Jane Eyre (character)

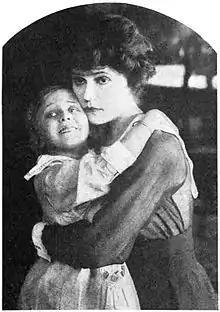
Alice Brady (right) as Jane Eyre in "Woman and Wife" (1918).

The character of Jane Eyre features in much literature inspired by the novel, including prequels, sequels, rewritings and reinterpretations from different characters' perspectives.